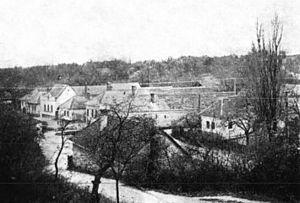
Photo du village de Sycava (or Žikava,Zsikva) dans les années 1950. Région de Nitra, dans la partie ouest-central de l'actuelle Slovaquie
Žikava est un village et l'une des 32 communes du district de Zlaté Moravce dans la Région de Nitra, dans la partie ouest-central de l'actuelle Slovaquie.